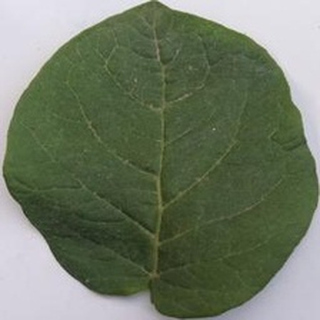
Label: healthy_potato